Altar (Bible)

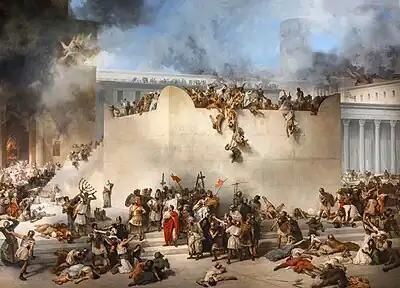
Destruction of the Temple of Jerusalem, by Francesco Hayez. This imaginative depiction centers on the Altar of Burnt Offerings.

During Herod the Great's extensive building activity on the Temple Mount, it was likely refurbished. Talmudic scholars give a very precise description of the altar during the Second Temple period. The altar was built as a perfect square and was quite large: it reached a height of 10 cubits (app. 5 meters) and its width was 32 cubits (app. 16 meters). It was constructed of two main parts: the altar itself, and the ascent ramp. Both were constructed of stones and earth. On top of the altar at its four corners, there were hollow boxes which made small protrusions or "horns." These horns measured one cubit square and 5 handbreadths high, each (or, app. 18" x 18" x 15"). In this form, the altar remained in its place until the destruction of Jerusalem by the Romans in 70 CE.